Michael V Kalaphates

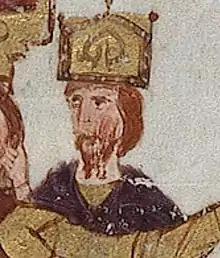
Michael V, 11th century depiction from the Madrid Skylitzes

Michael V Kalaphates ("Michaḗl Kalaphátēs") was Byzantine emperor for four months in 1041–1042. He was the nephew and successor of Michael IV and the adoptive son of Michael IV's wife Empress Zoe. He was popularly called "the Caulker" ("Kalaphates") in accordance with his father's original occupation.